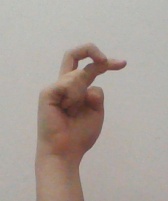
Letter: zay